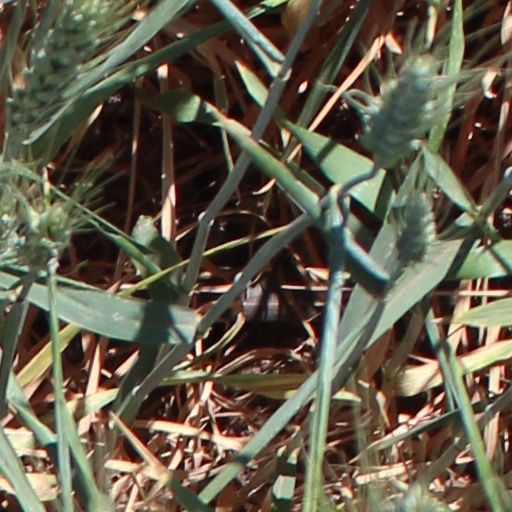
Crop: wheat